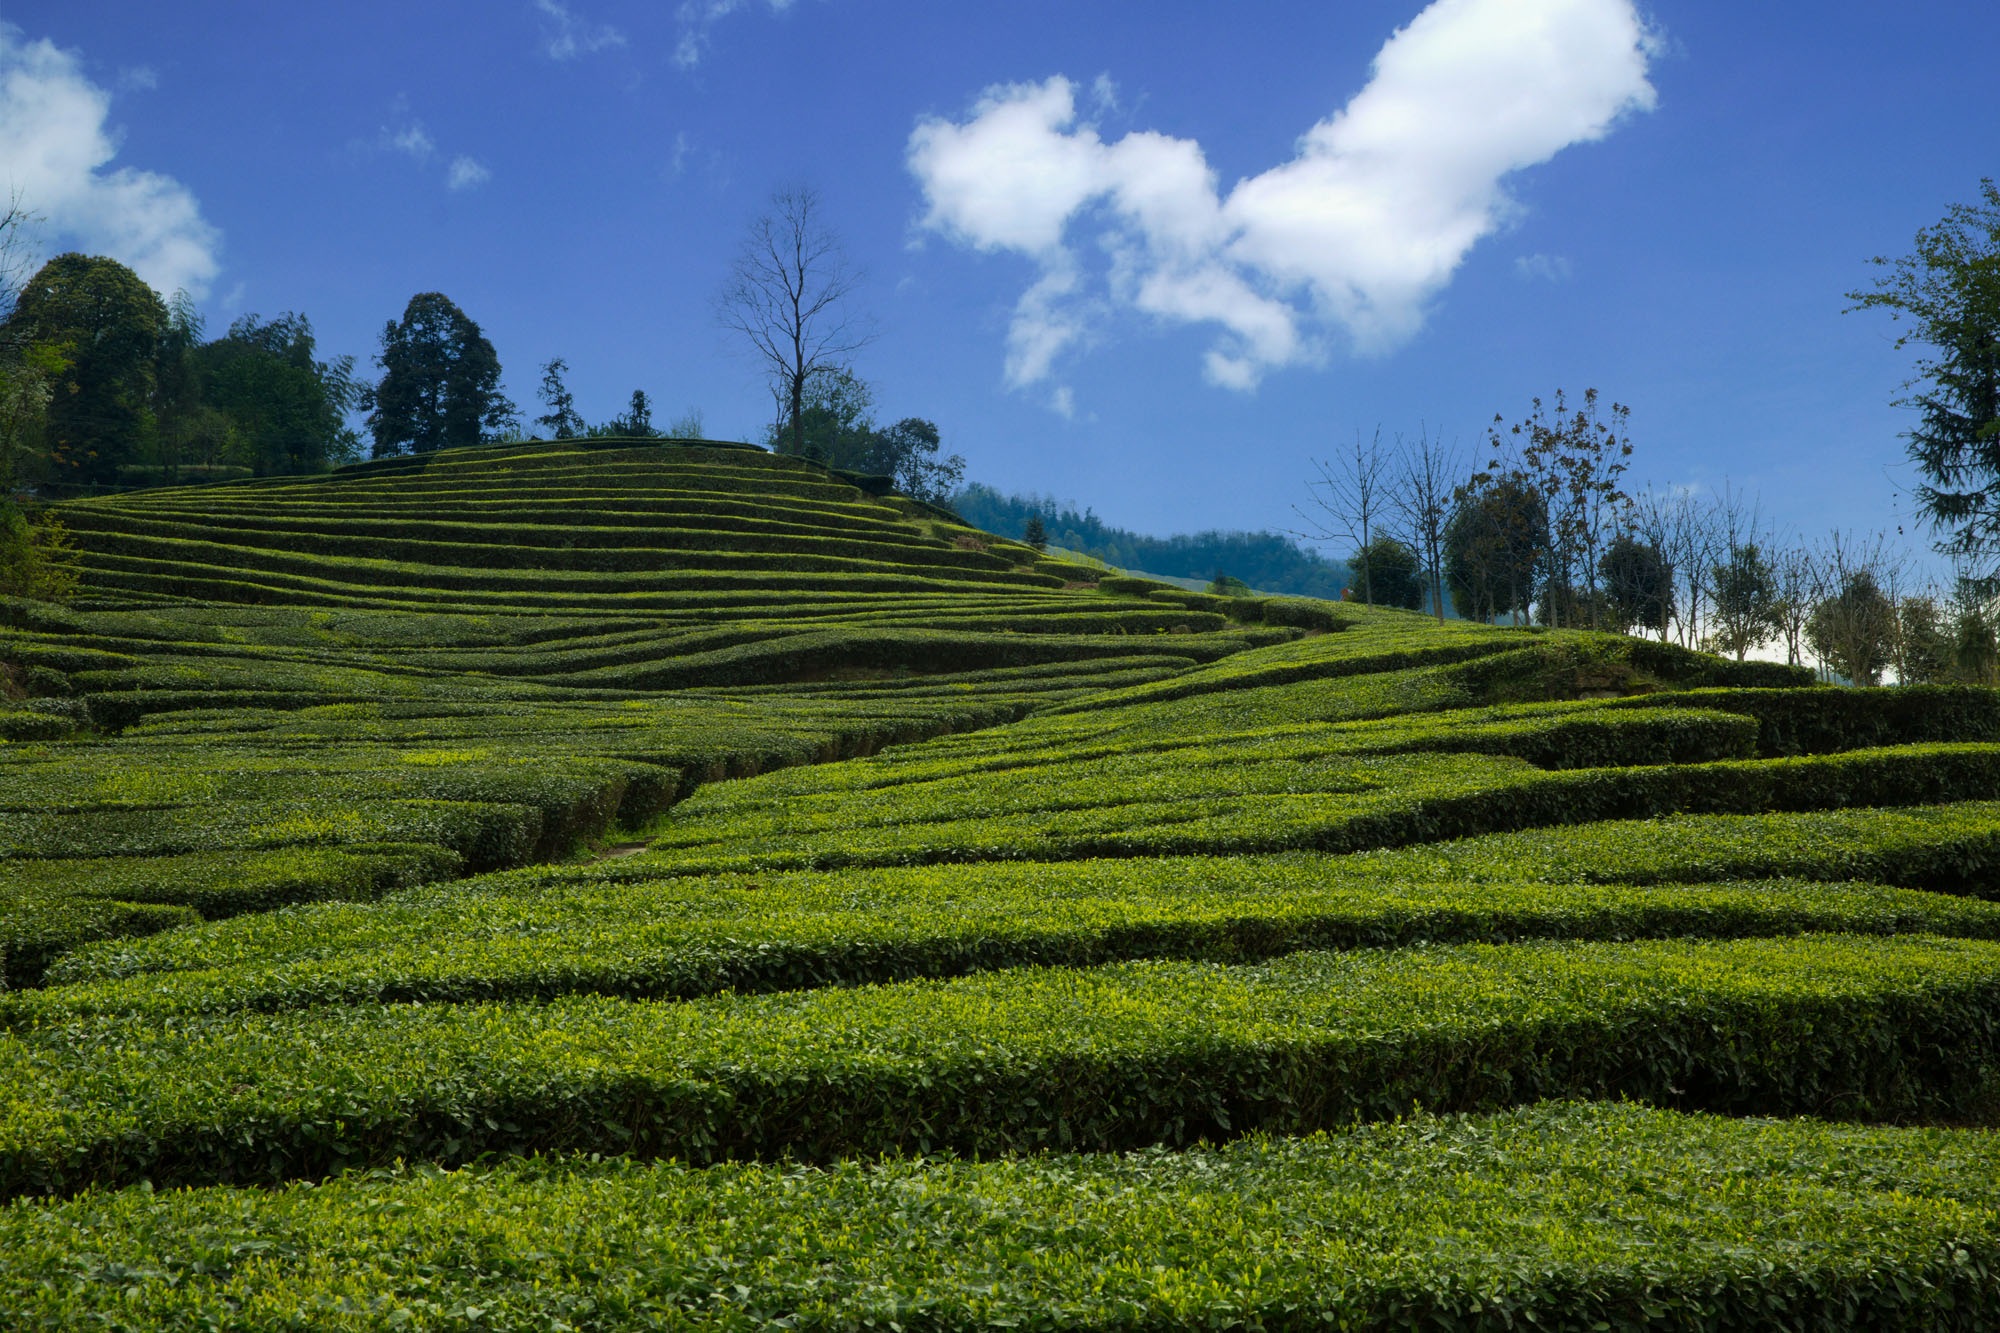
landscape, grass, field, farm, lawn, meadow, hill, flower, green, crop, pasture, agriculture, plain, terrace, grassland, shrub, plantation, plateau, rural area, paddy field, tea garden, grass family, wufeng, yichang